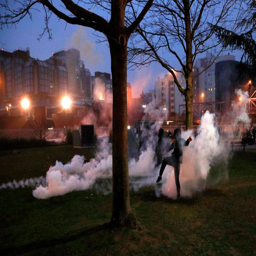
as the protests turned violent cops were forced to spray tear gas to disperse the crowds